Loan shark

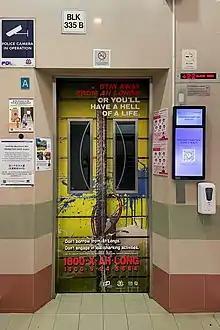
Lift door sticker awareness campaign in Singapore

Because loan sharks operate mostly illegally, they cannot use the legal system to collect such debts, therefore they often resort to enforcing repayment by terms of blackmail and threats of violence. Historically, many moneylenders skirted between legal and criminal activity. In the recent western world, loan sharks have been a prominent feature of the criminal underworld.